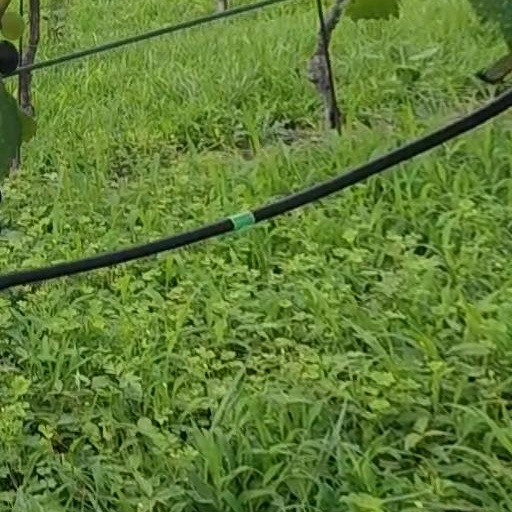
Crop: grape